Motility protein B

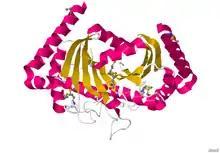
Structure of the periplasmic domain of MotB from Salmonella.

Motility protein B also known as MotB is a bacterial protein that is encoded by the "motB" gene. It's a component of the flagellar motor. More specifically, MotA and MotB makes the stator of a flagellum and surround the rotor as a ring of about 8-10 particles. MotA and MotB are integral membrane proteins. While both MotA and MotB surround the MS ring, MotB also anchors MotA to cell wall peptidoglycan. These two proteins form pores that harvest energy for flagellar mechanical movement by proton motive force (PMF) across the membrane. Cellular metabolic processes such as the electron transport chain move protons outside the cell, creating more protons and more positive charge in the extracellular space. When the protons flow back into the cell through MotA and MotB along concentration and charge gradients, they release energy that is used for flagellar rotation. The speed of the flagellar motor is dependent on the magnitude of the PMF acting on MotA and MotB.